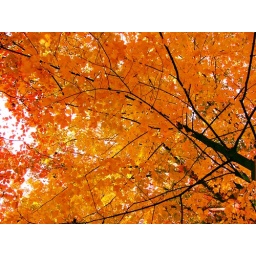
A tree in full colors. Really the tree had yellow leaves - I edited so it looked yellow and golden.